Mikhail Prishvin

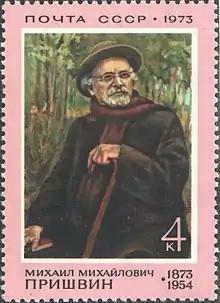
Russian stamp of Mikhail Prishvin

Mikhail Mikhailovich Prishvin (4 February 1873 – 16 January 1954) was a Russian and Soviet novelist, prose writer and publicist. Prishvin himself defined his place in literature this way: "Rozanov is the afterword of Russian literature, and I am a free supplement. And that's all..."